Matthew McConaughey

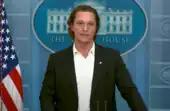
McConaughey speaking at the White House in the aftermath of the Uvalde school shooting in 2022

In a November 2020 appearance on "The Late Show with Stephen Colbert", McConaughey denied he was interested in running for governor. "The Texas Tribune" reported on McConaughey's lack of involvement in politics, saying that he had not voted in a primary race since "at least" 2012 and had never donated to a political campaign at the state or federal level up through 2021. He had voted in the 2018 Texas elections and the 2020 United States elections.